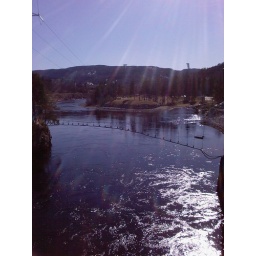
Camera phone picture of the river in Notodden (just wish I'd taken my proper camera that day)